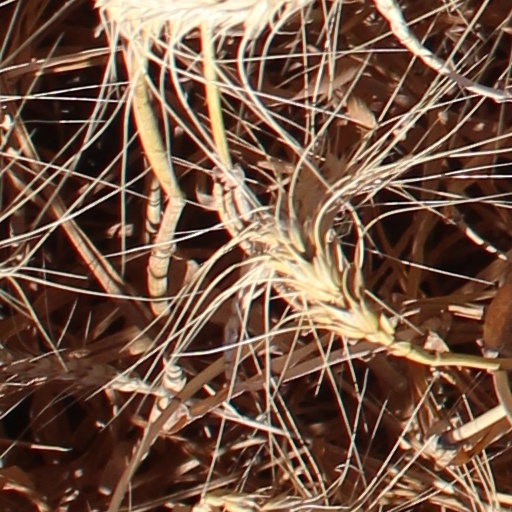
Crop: wheat